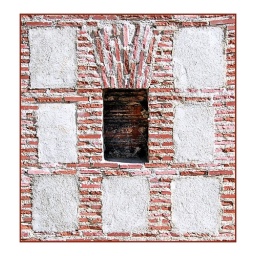
boxes in a wall